Carlos María de la Torre

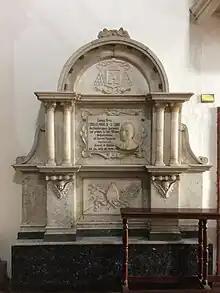
Cenotaph dedicated to Carlos María de la Torre, Quito Metropolitan Cathedral.

Cardinal de la Torre participated in the conclave of 1958 but his efforts to ameliorate social inequality in Latin America were rapidly defeated by his exceedingly advanced age. By 1962, his health was so poor that he could, at the age of eighty-nine, attend neither any of the sessions for Vatican II nor the 1963 conclave. He was the first cardinal not to attend a conclave for health reasons since José María Martín de Herrera y de la Iglesia and Giuseppe Antonio Ermenegildo Prisco in 1922.